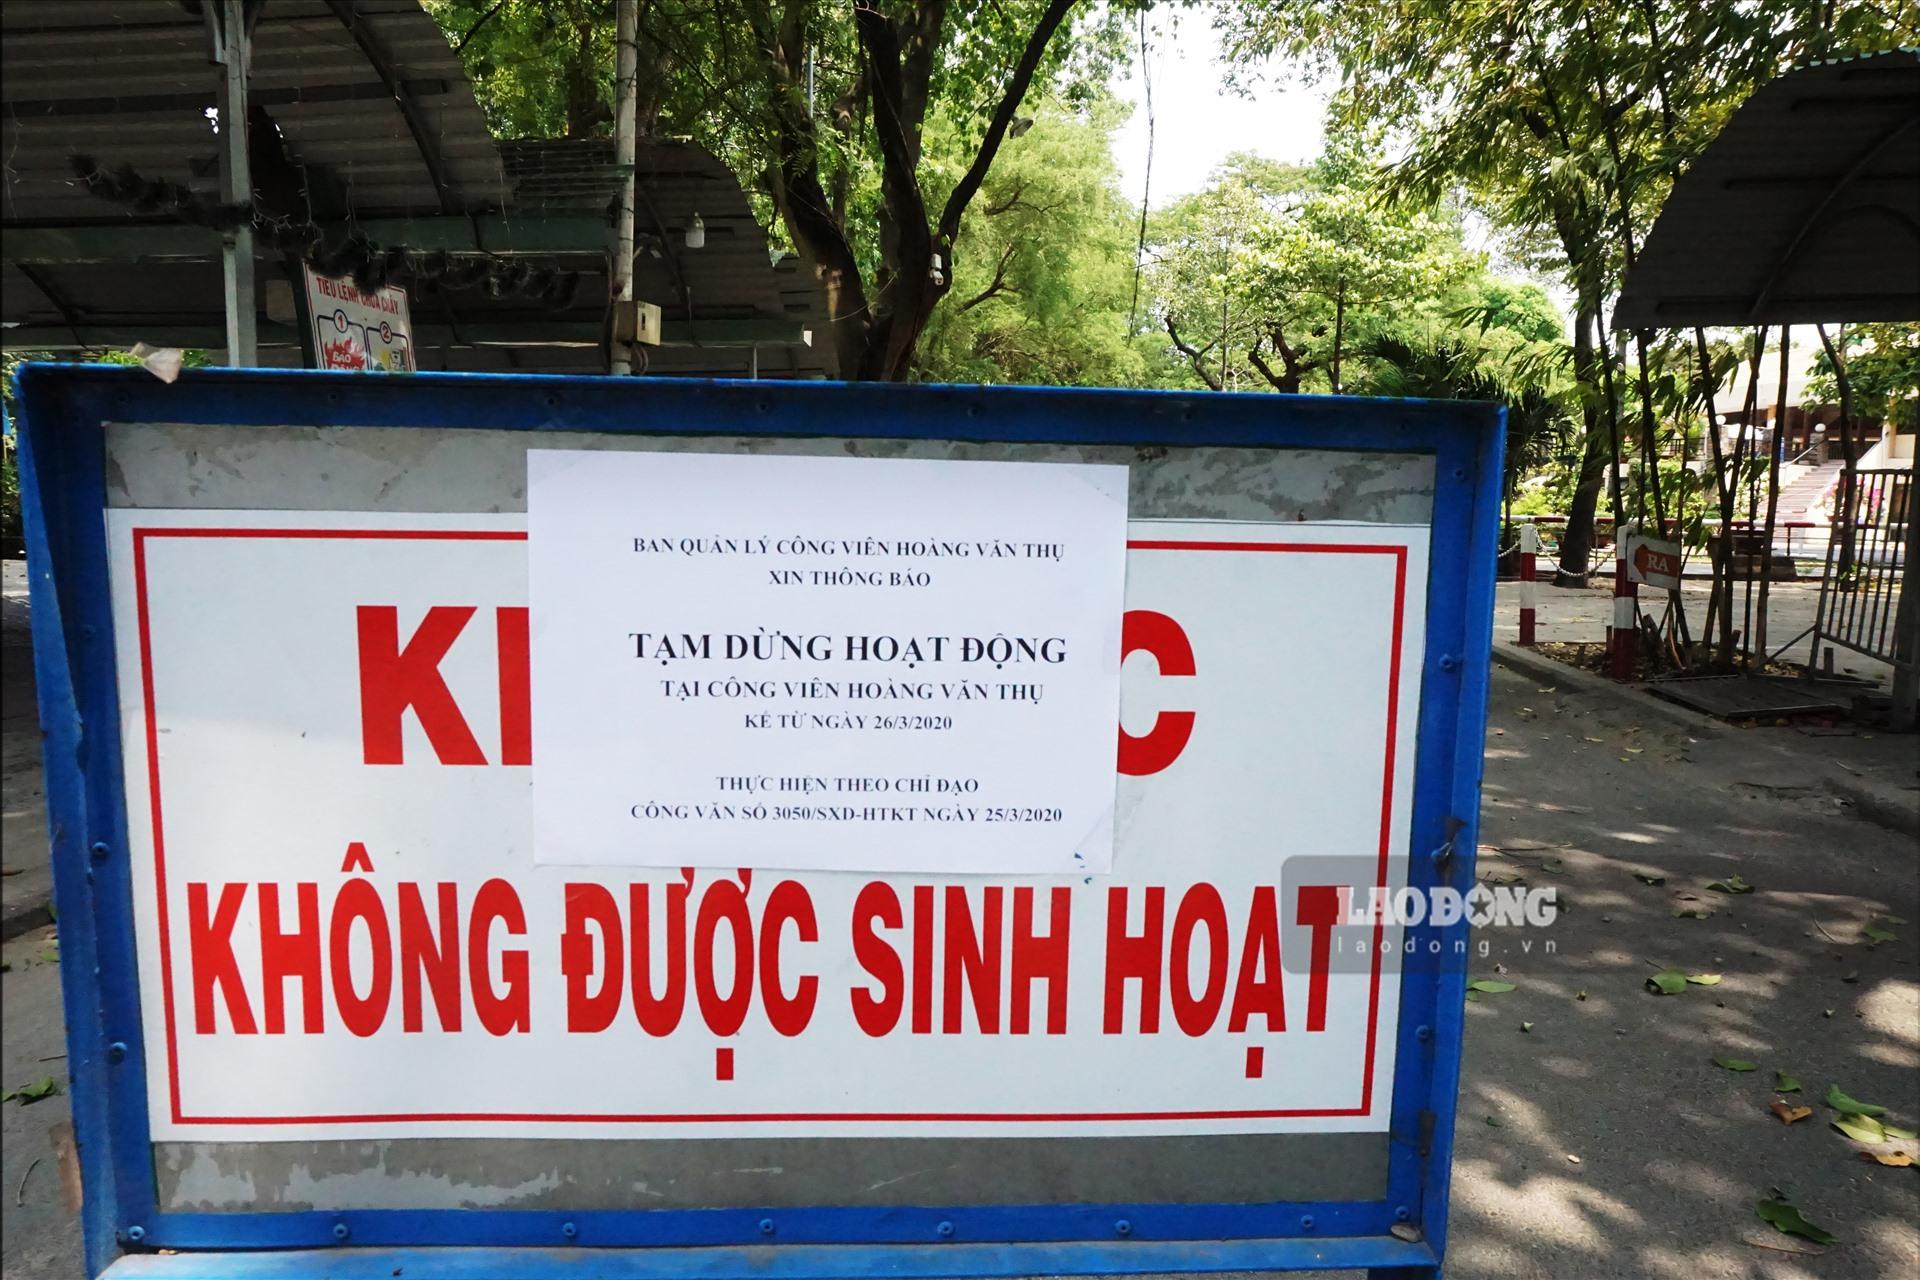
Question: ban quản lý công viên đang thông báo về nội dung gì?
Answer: công viên tạm dừng hoạt động